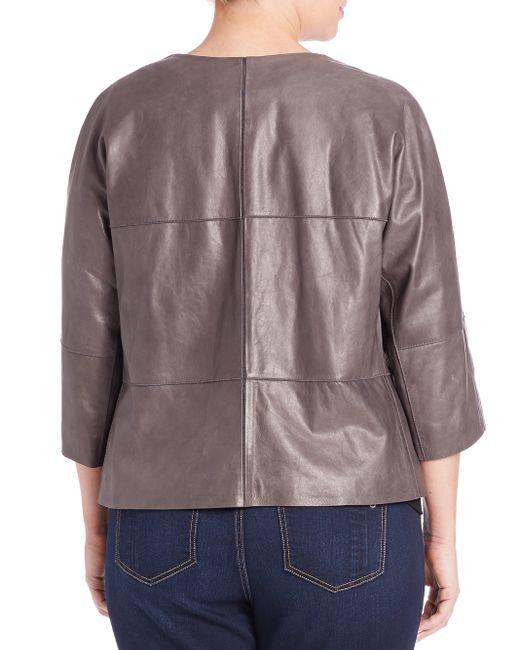
Braunes Leder-Langarmhemd für Damen